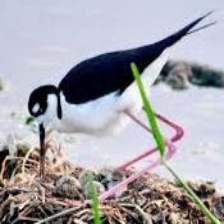
Species: BLACK NECKED STILT
Scientific name: HIMANTOPUS MEXICANUS